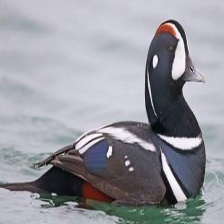
Species: HARLEQUIN DUCK
Scientific name: HISTRIONICUS HISTRIONICUS
ImageNet parent category: drake